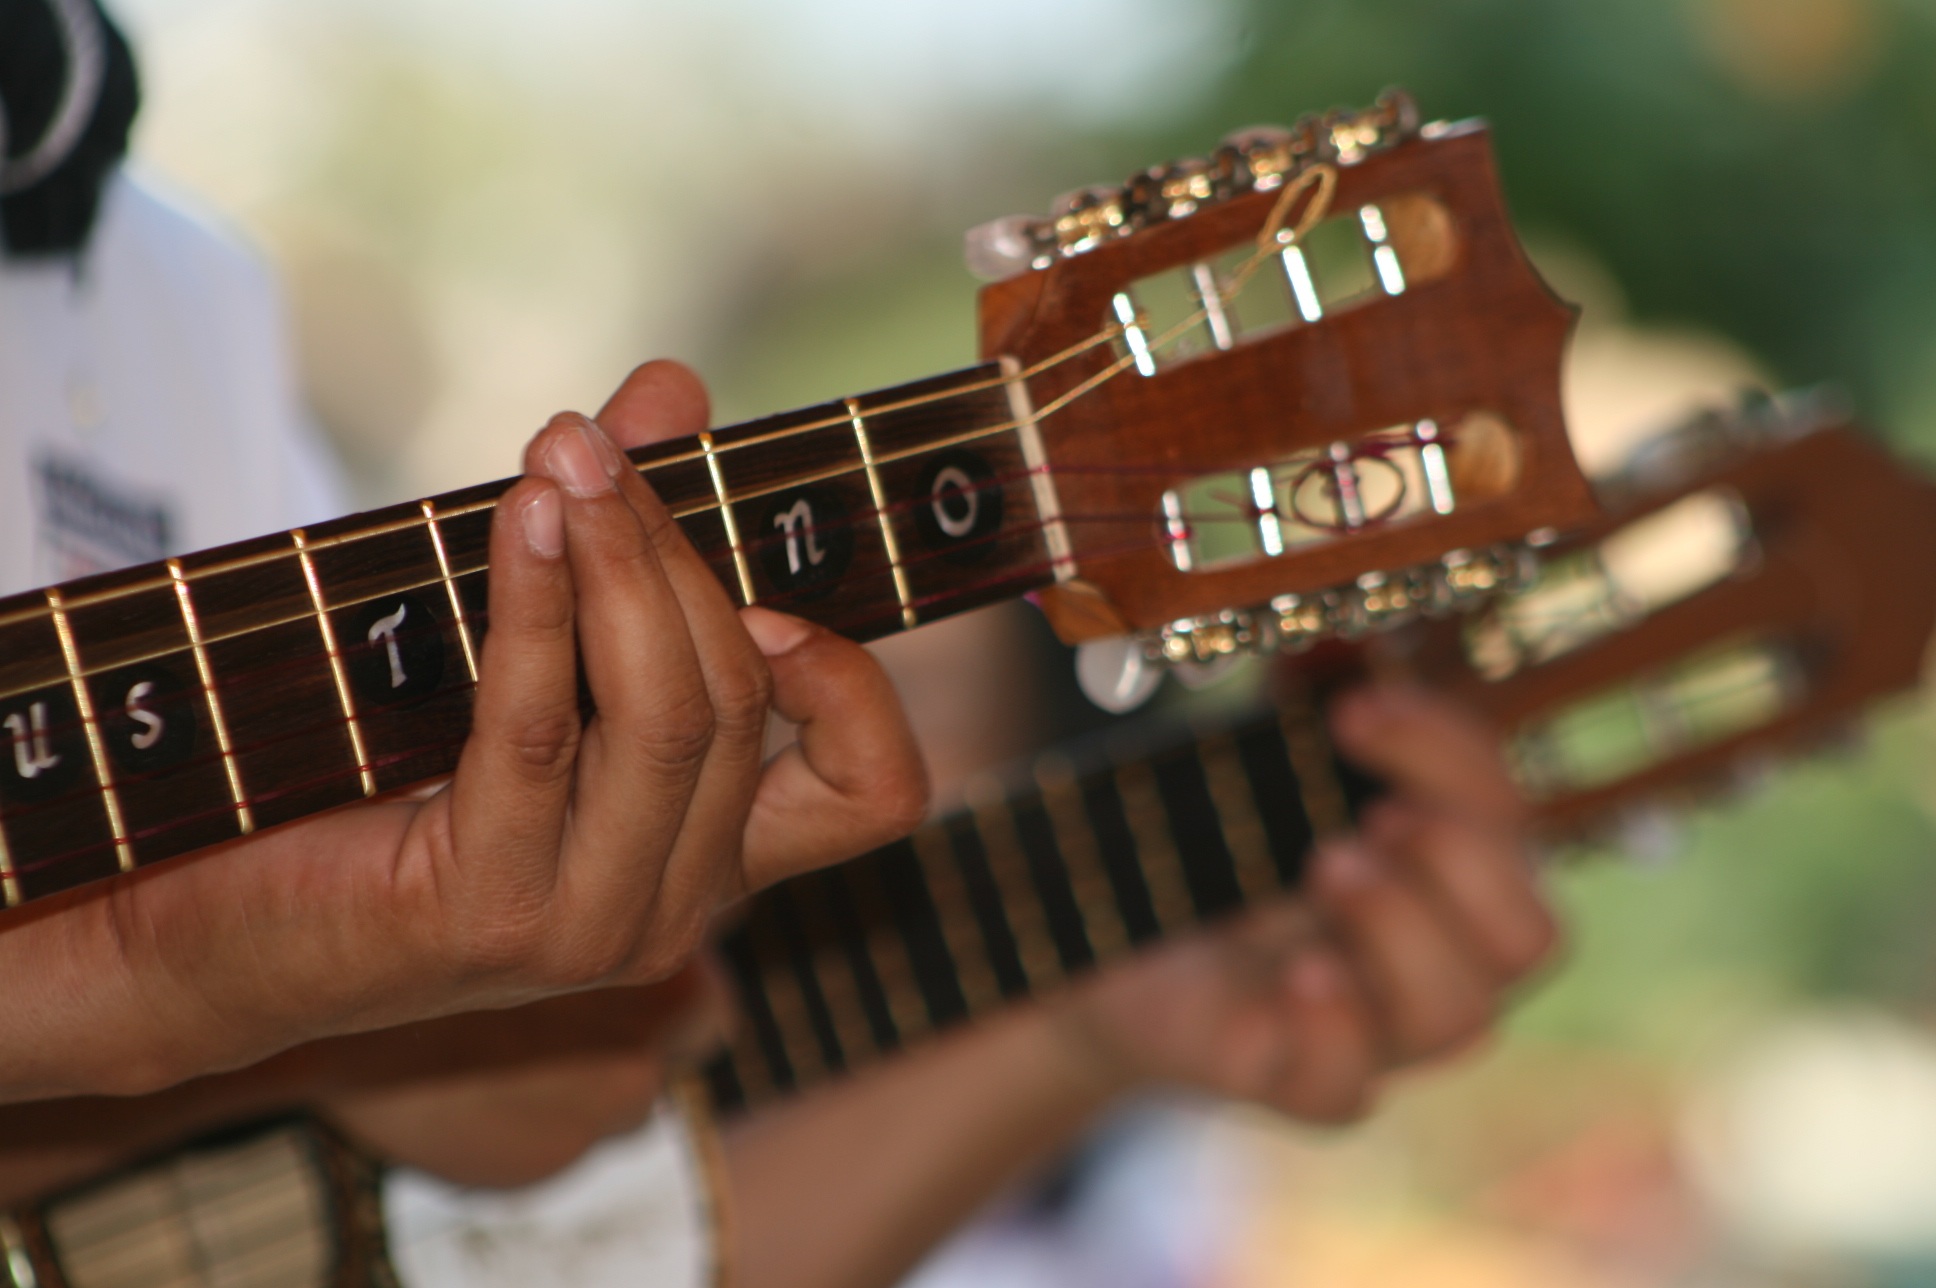
guitar, electric guitar, musical instrument, close up, guitarist, bass guitar, string instrument, huasteca, plucked string instruments, slide guitar, huapango, tanquian